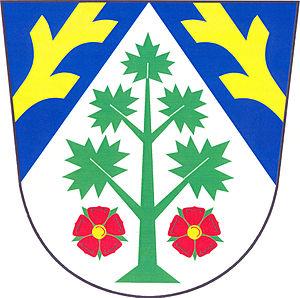
Heřmánkovice est une commune du district de Náchod, dans la région de Hradec Králové, en Tchéquie. Sa population s'élevait à 498 habitants en 2017.